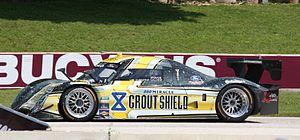
Ryan Dalziel, né le 12 avril 1982 à Glasgow, est un pilote automobile écossais engagé en American Le Mans Series et Rolex Sports Car Series.